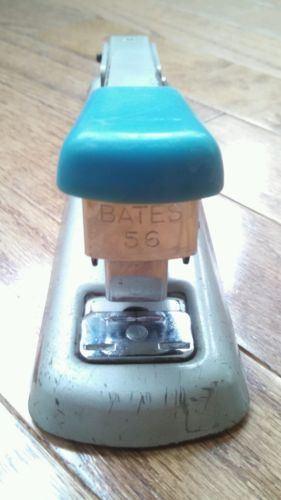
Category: stapler